A814 road

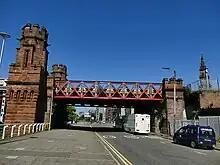
Eastern end of the A814 at Clyde Street, Glasgow (looking west)

The A814 starts at the junction of Clyde Street and Saltmarket (A8, beside Glasgow Green and the Albert Bridge) in the east of Glasgow city centre and follows the River Clyde's right (north) bank westwards, becoming the Broomielaw after passing under the Caledonian Railway Bridge (serving Glasgow Central Station). At James Watt Street, two streets take the designation, with the northern one (Argyle Street, one of the city's main pedestrianised shopping zones further east) becoming a dual carriageway just before it passes under the M8 motorway at Junction 19 beside Anderston railway station and becomes the elevated Clydeside Expressway – there is direct motorway slip access to and from the Expressway onto the Kingston Bridge crossing the river, but traffic intending to travel northwards / eastwards on the M8 must use the road network and join at Junction 18, similarly those joining the Expressway or Argyle Street from that direction must exit at J19 onto a standard traffic junction. The south 'branch' of the A814 continues under the Kingston Bridge along the riverside at Lancefield Quay before turning north at Finnieston Street by the Clyde Arc Bridge and feeding 'onto itself' a short distance further north).